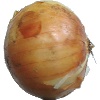
Label: white_onion